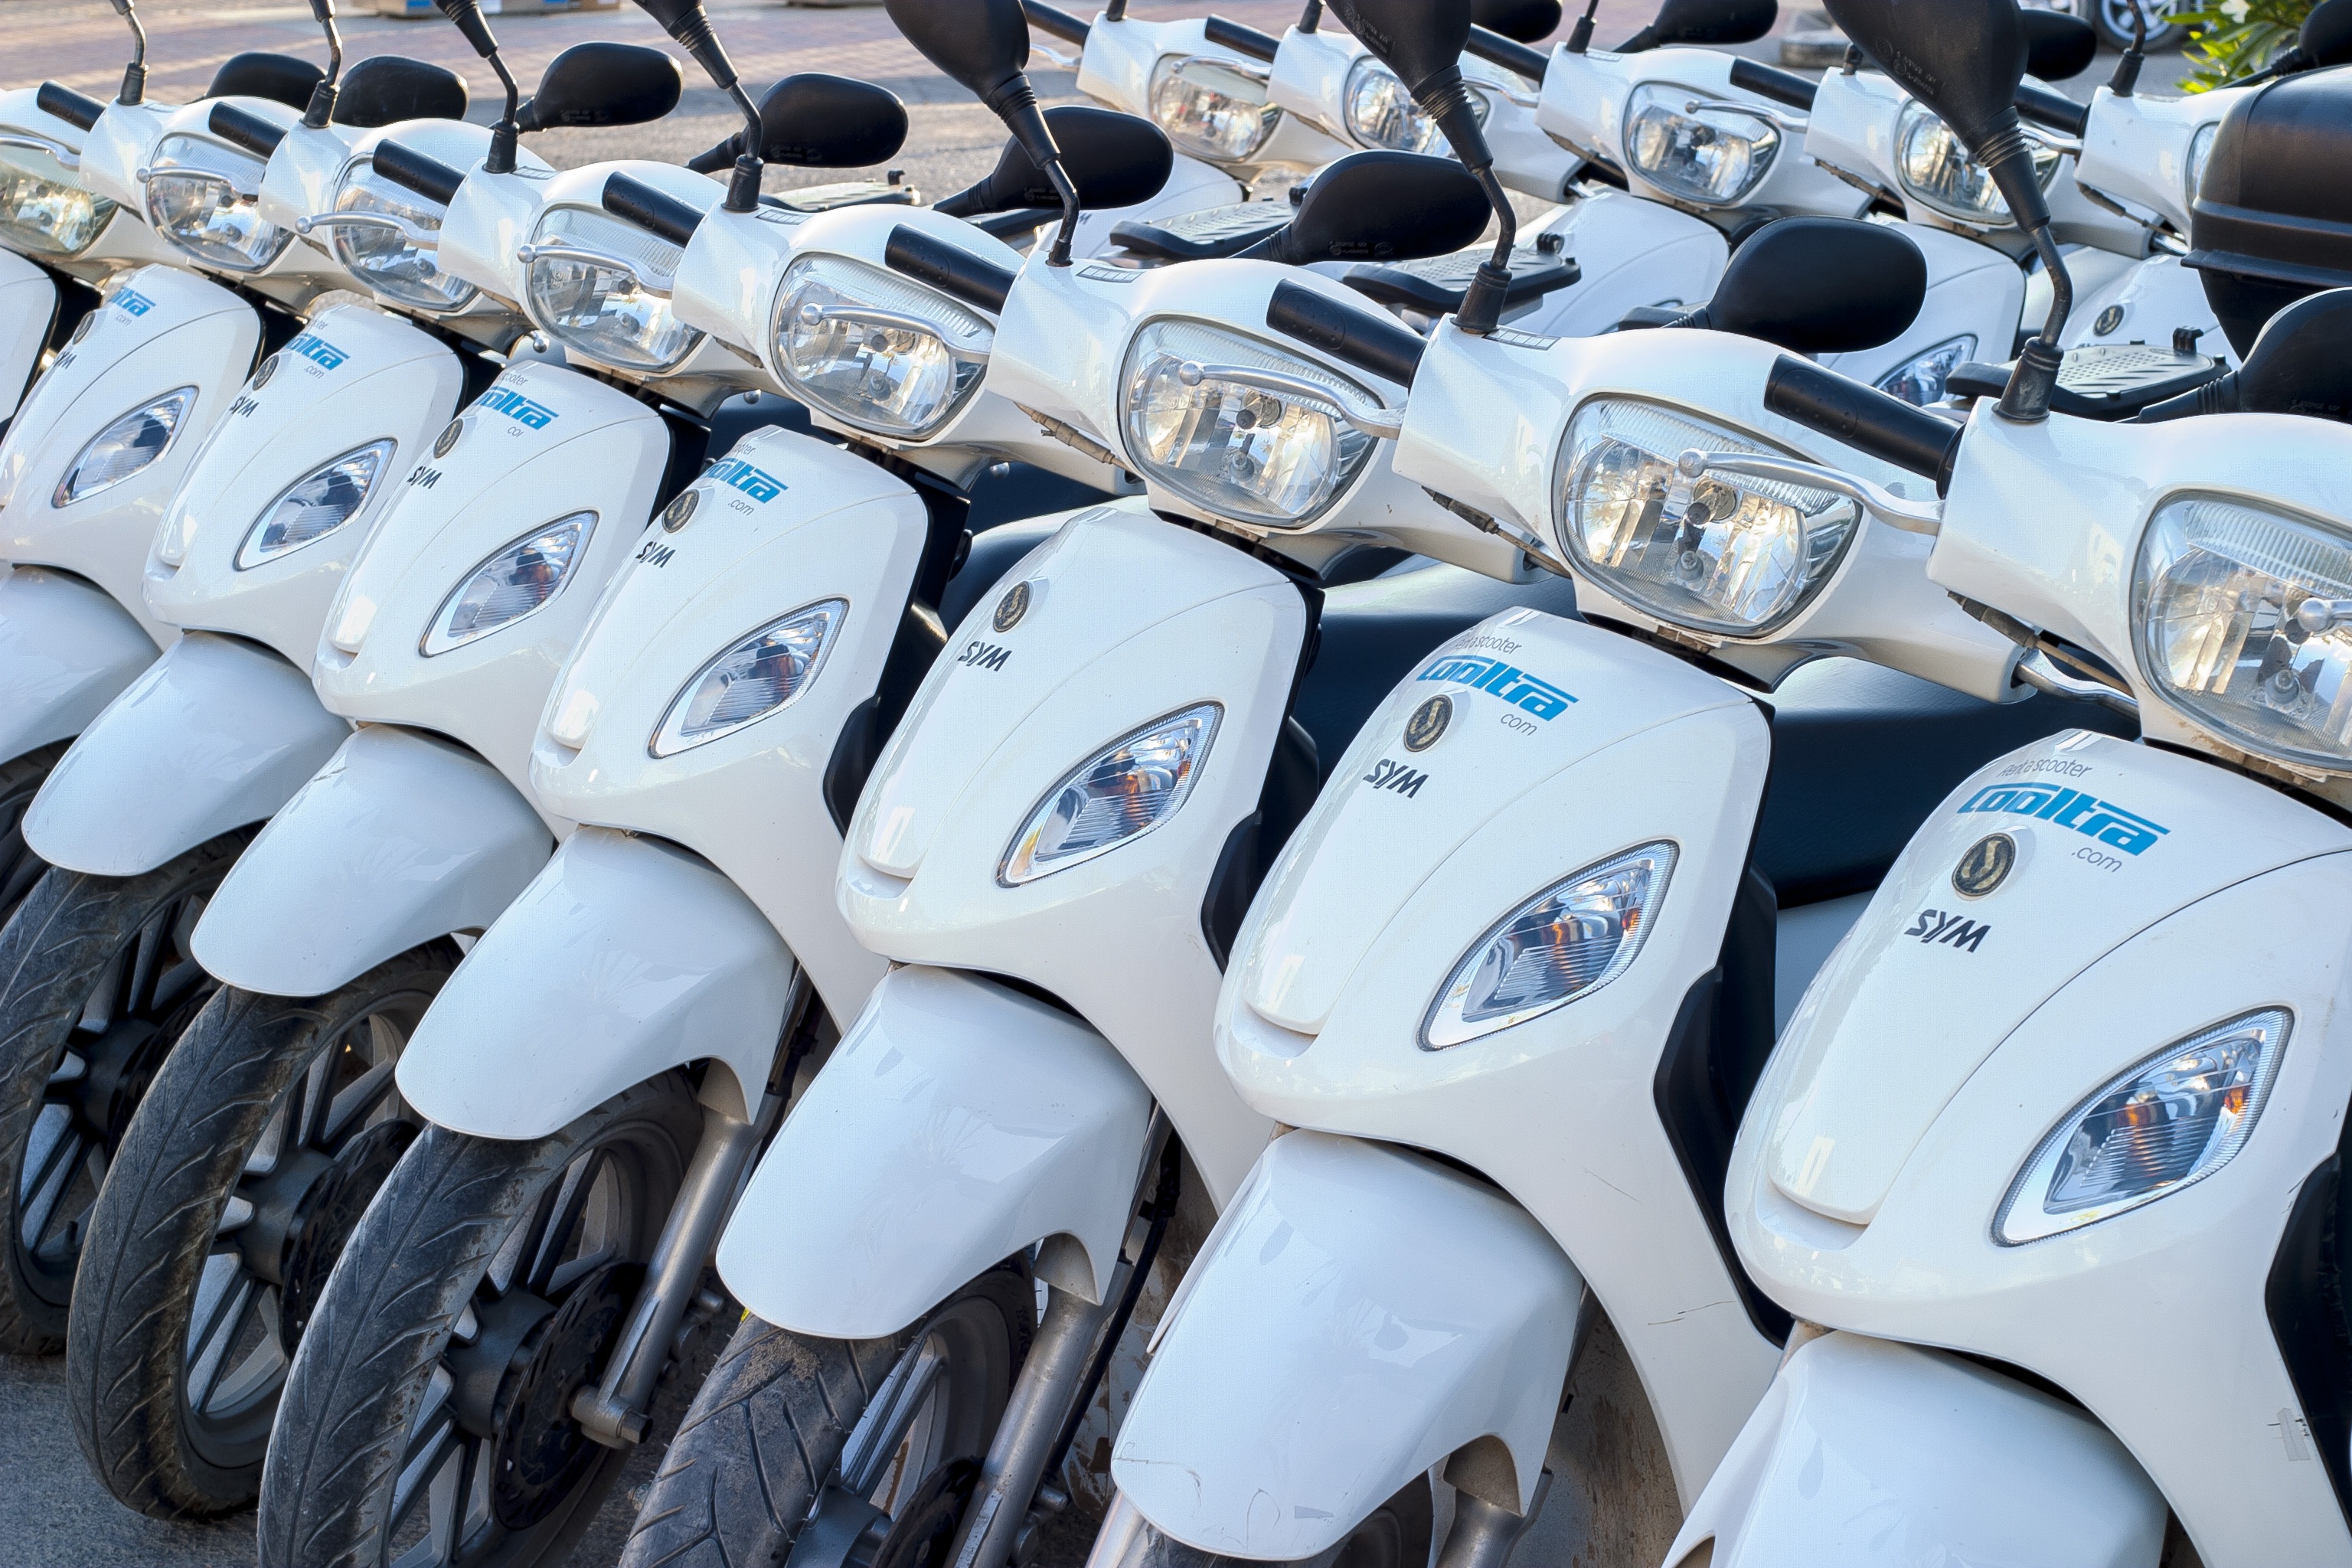
parking, vehicle, motorcycle, scooter, new, for rent